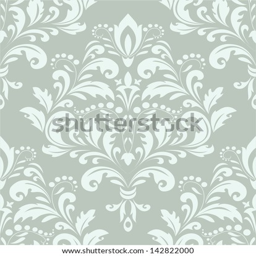
wallpaper in the style of art period .